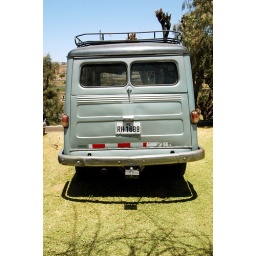
Peruvian van down by the river